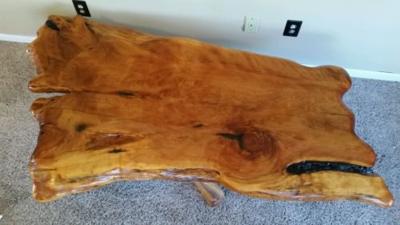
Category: table